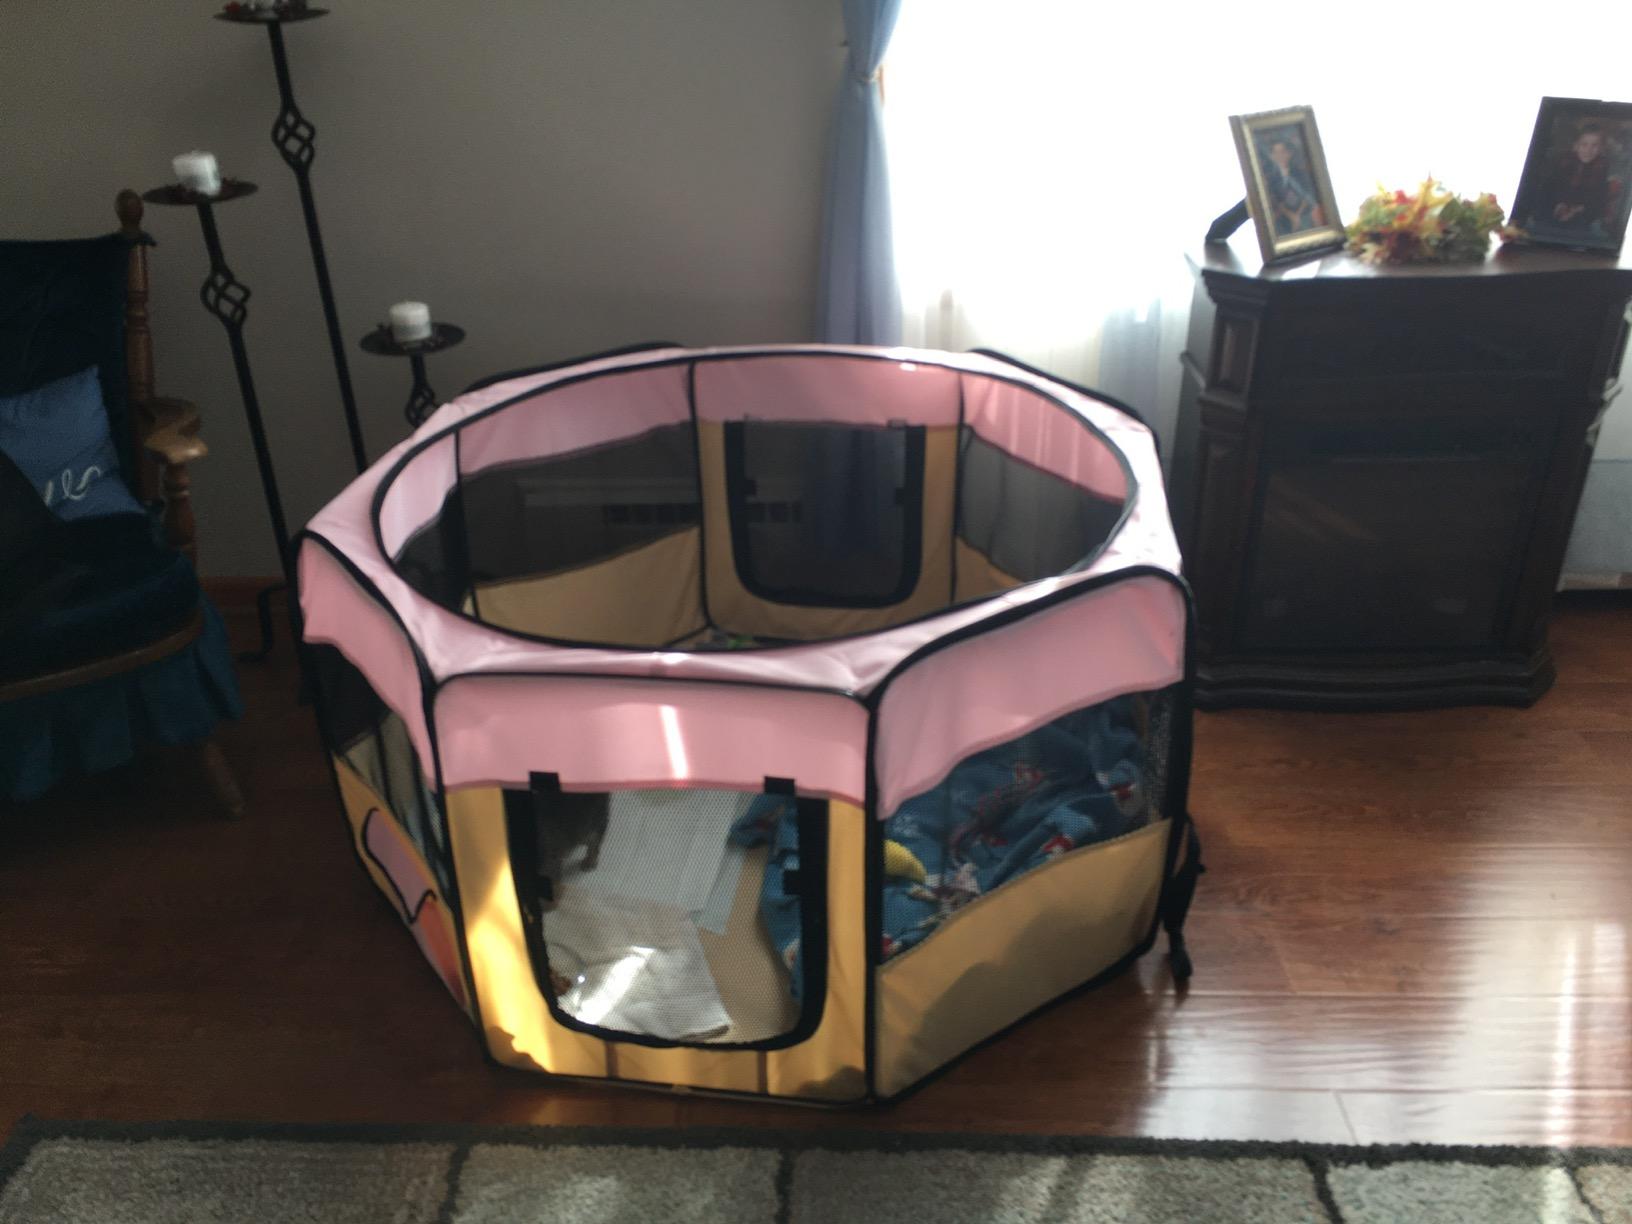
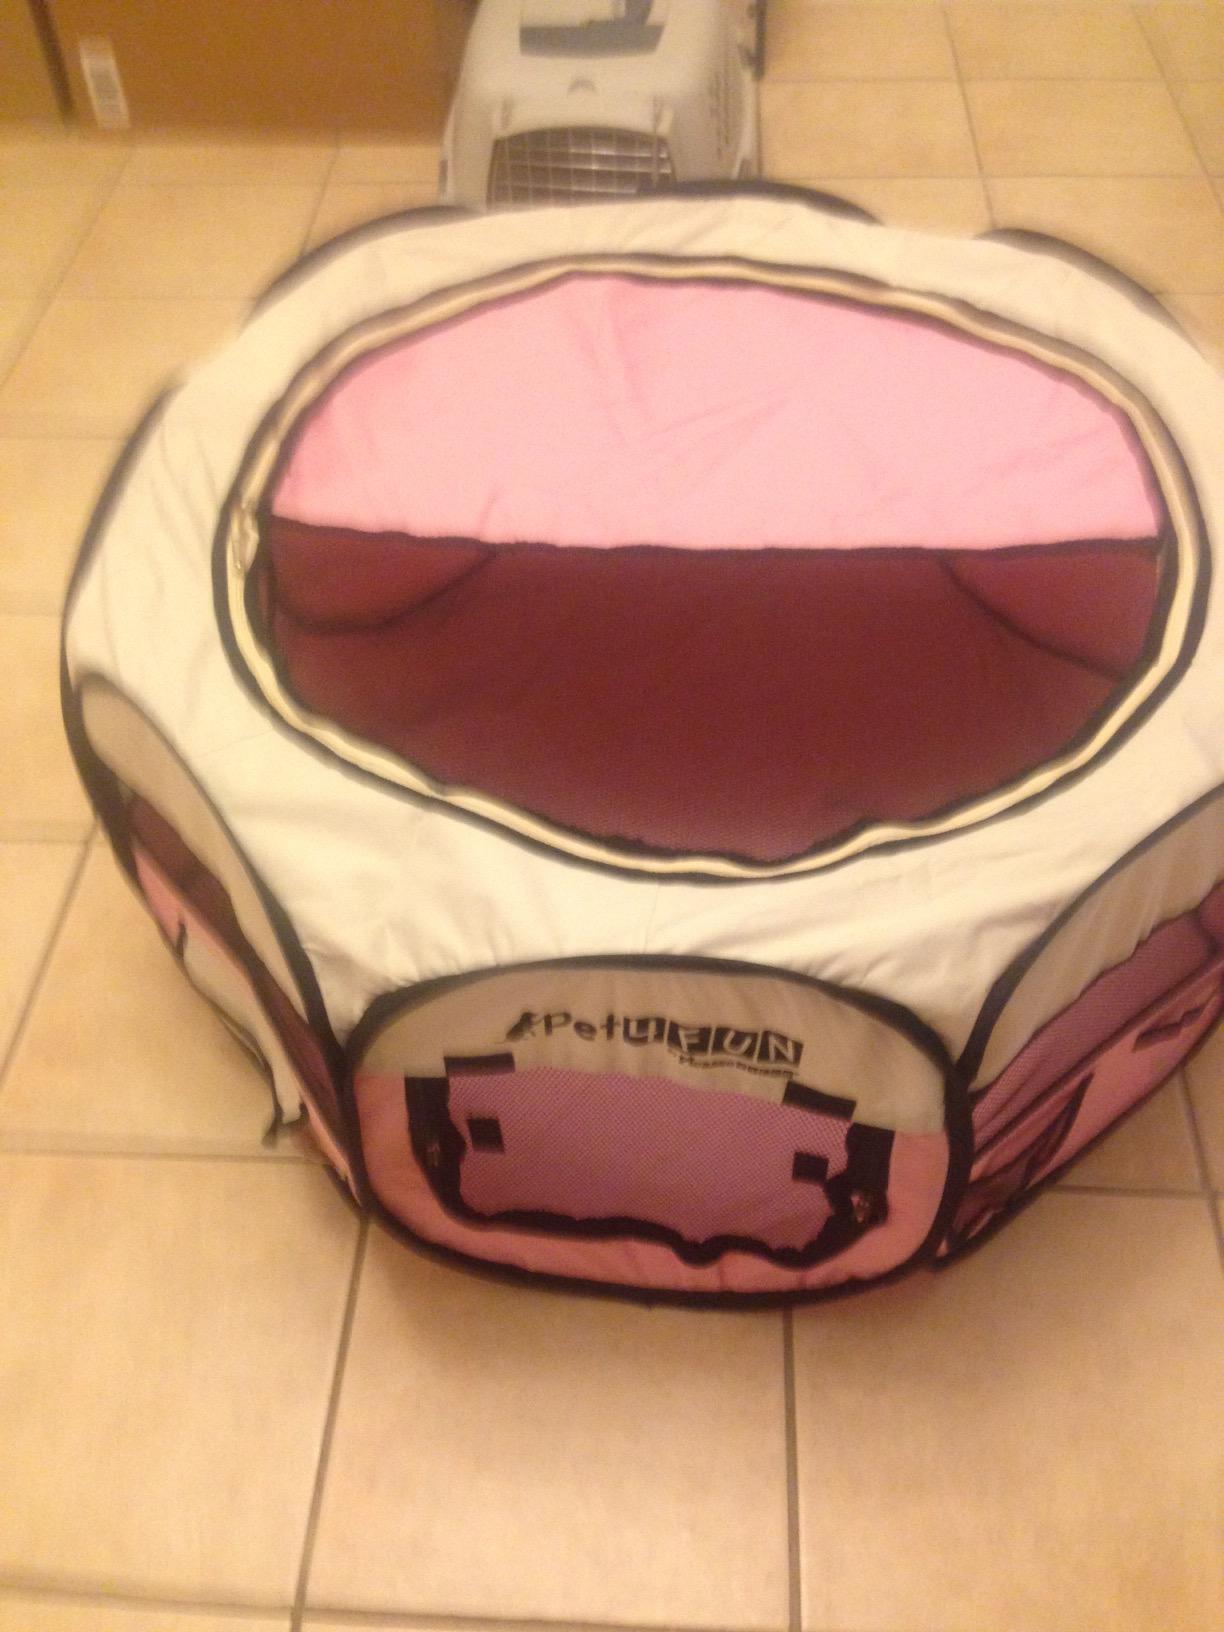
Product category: items_kennel
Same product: no